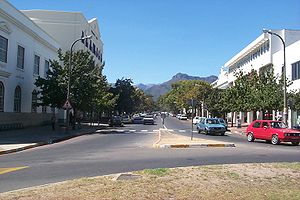
Stellenbosch
Plein Street i Stellenbosch.
Stellenbosch er den næstældste europæiske bosætning i provinsen Western Cape i Sydafrika efter Cape Town og ligger 50 km nordøst for Cape Town langs bredden af Eerste River. Byen blev kendt som City of Oaks eller Eikestad på afrikaans på grund af sit store antal egetræer, som byens grundlægger, Simon van der Stel, lod plante langs gaderne.